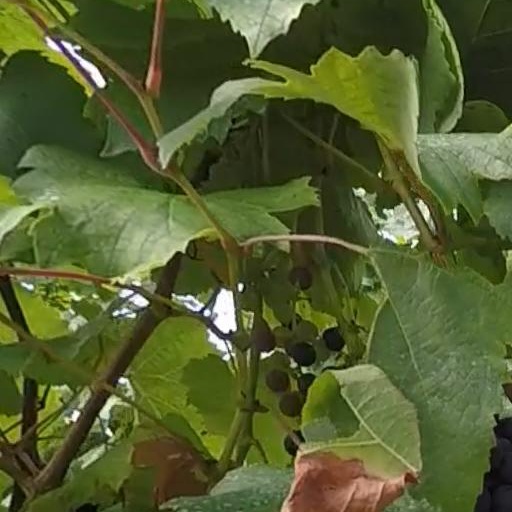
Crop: grape